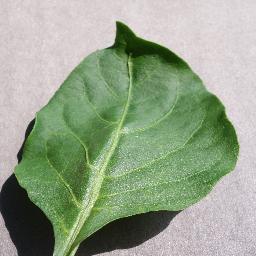
Label: Pepper,_bell___healthy